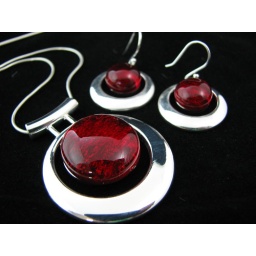
Scarlet - fused glass &amp;amp; silver necklace by Glass Elements